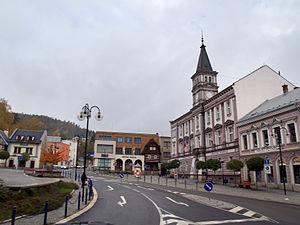
Železný Brod est une ville du district de Jablonec nad Nisou, dans la région de Liberec, en République tchèque. Sa population s'élevait à 6 082 habitants en 2018.